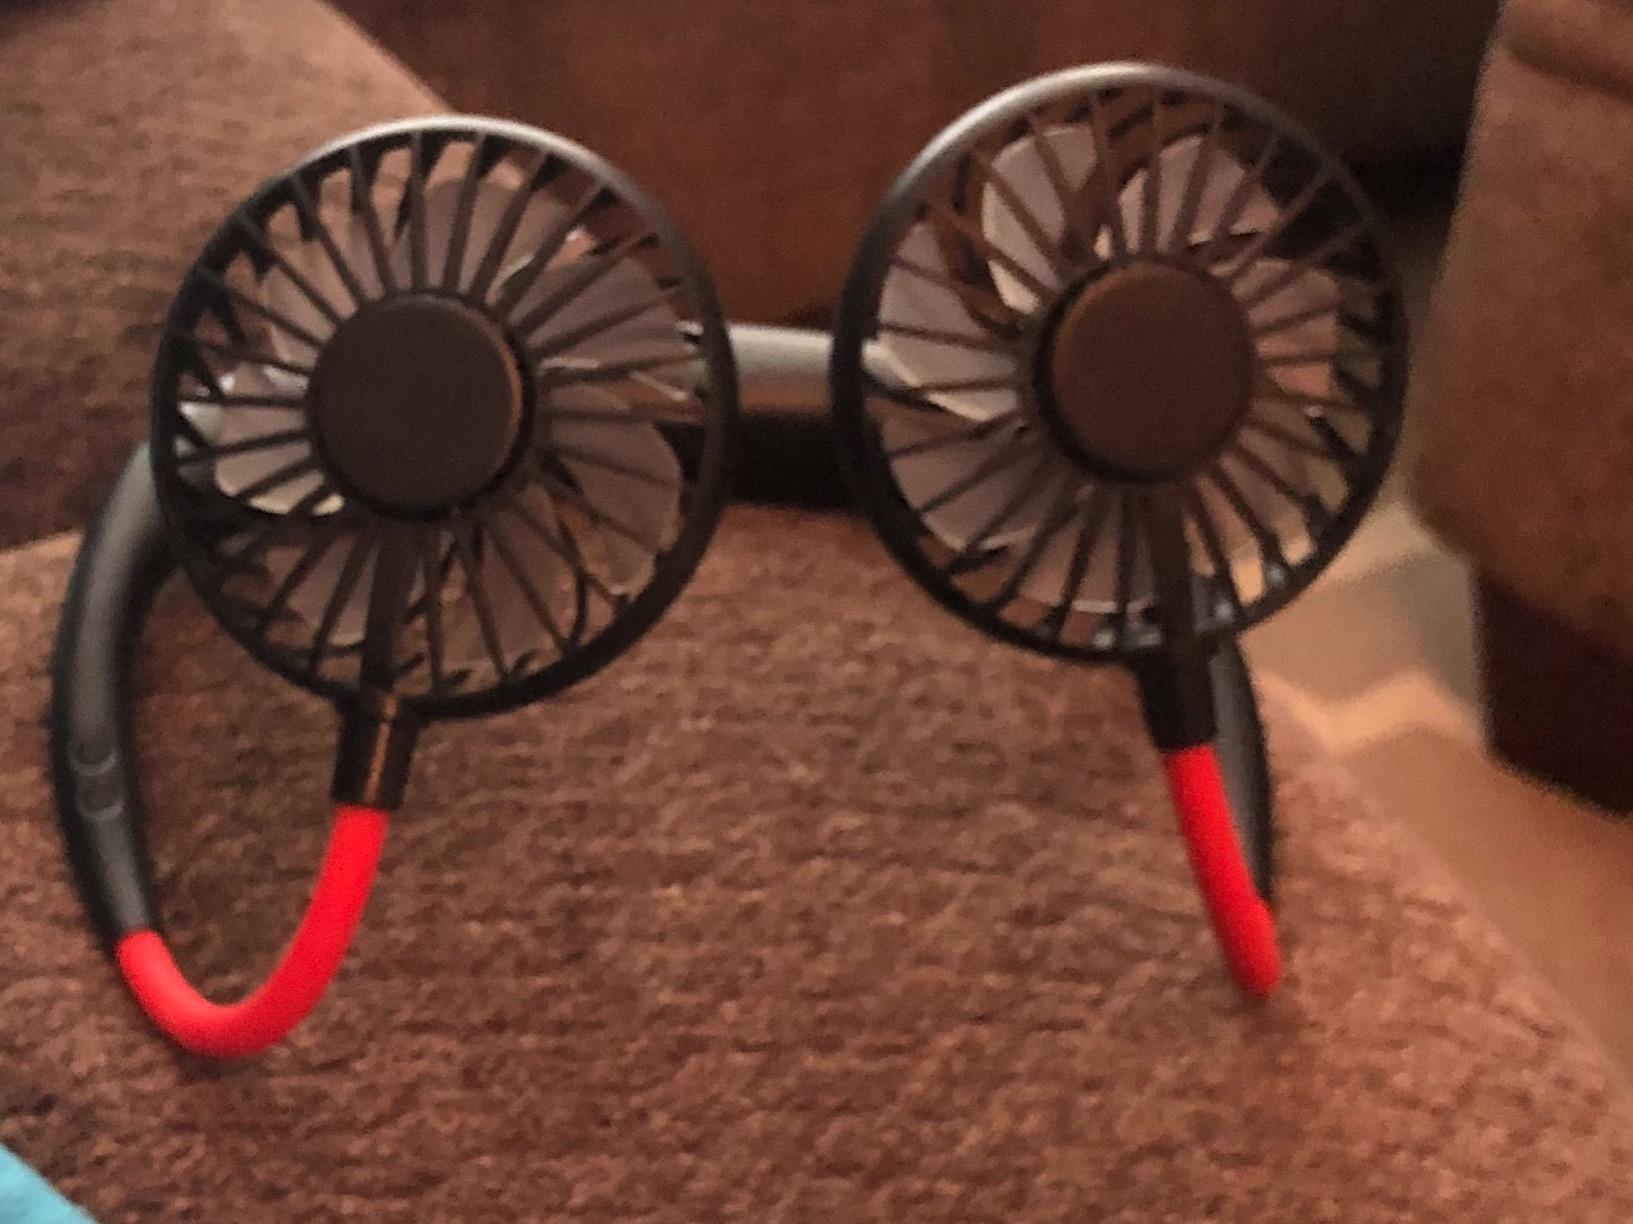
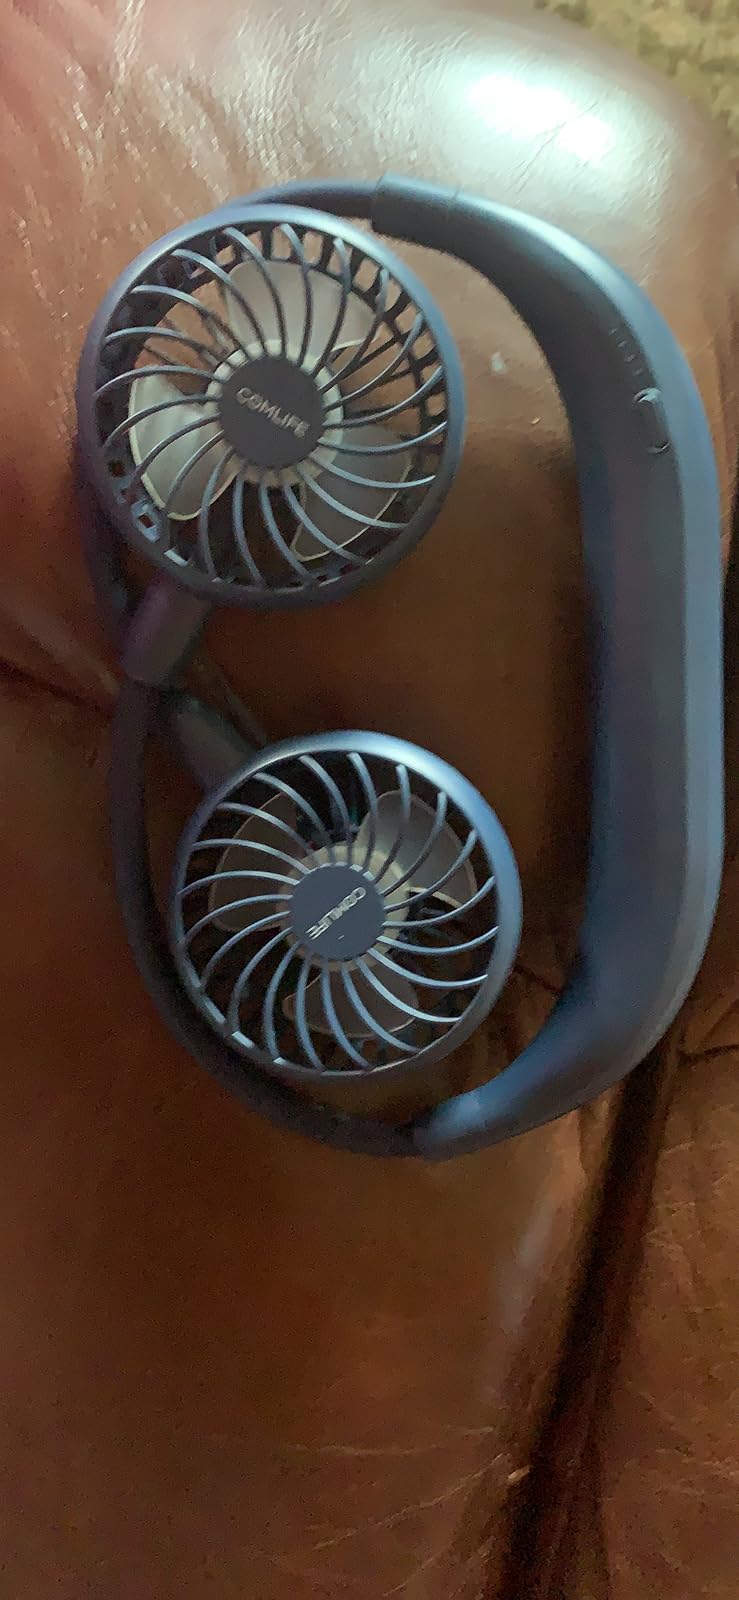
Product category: fan
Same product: no